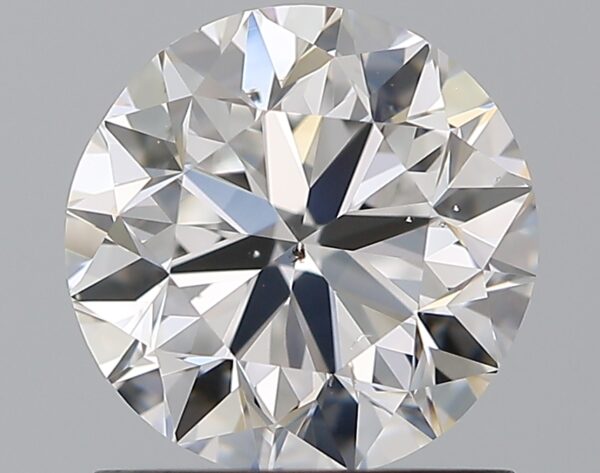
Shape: round
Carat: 1.2
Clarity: SI1
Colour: E
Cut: VG
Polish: EX
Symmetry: VG
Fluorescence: F
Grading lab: GIA
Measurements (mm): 6.55 x 6.63 x 4.25